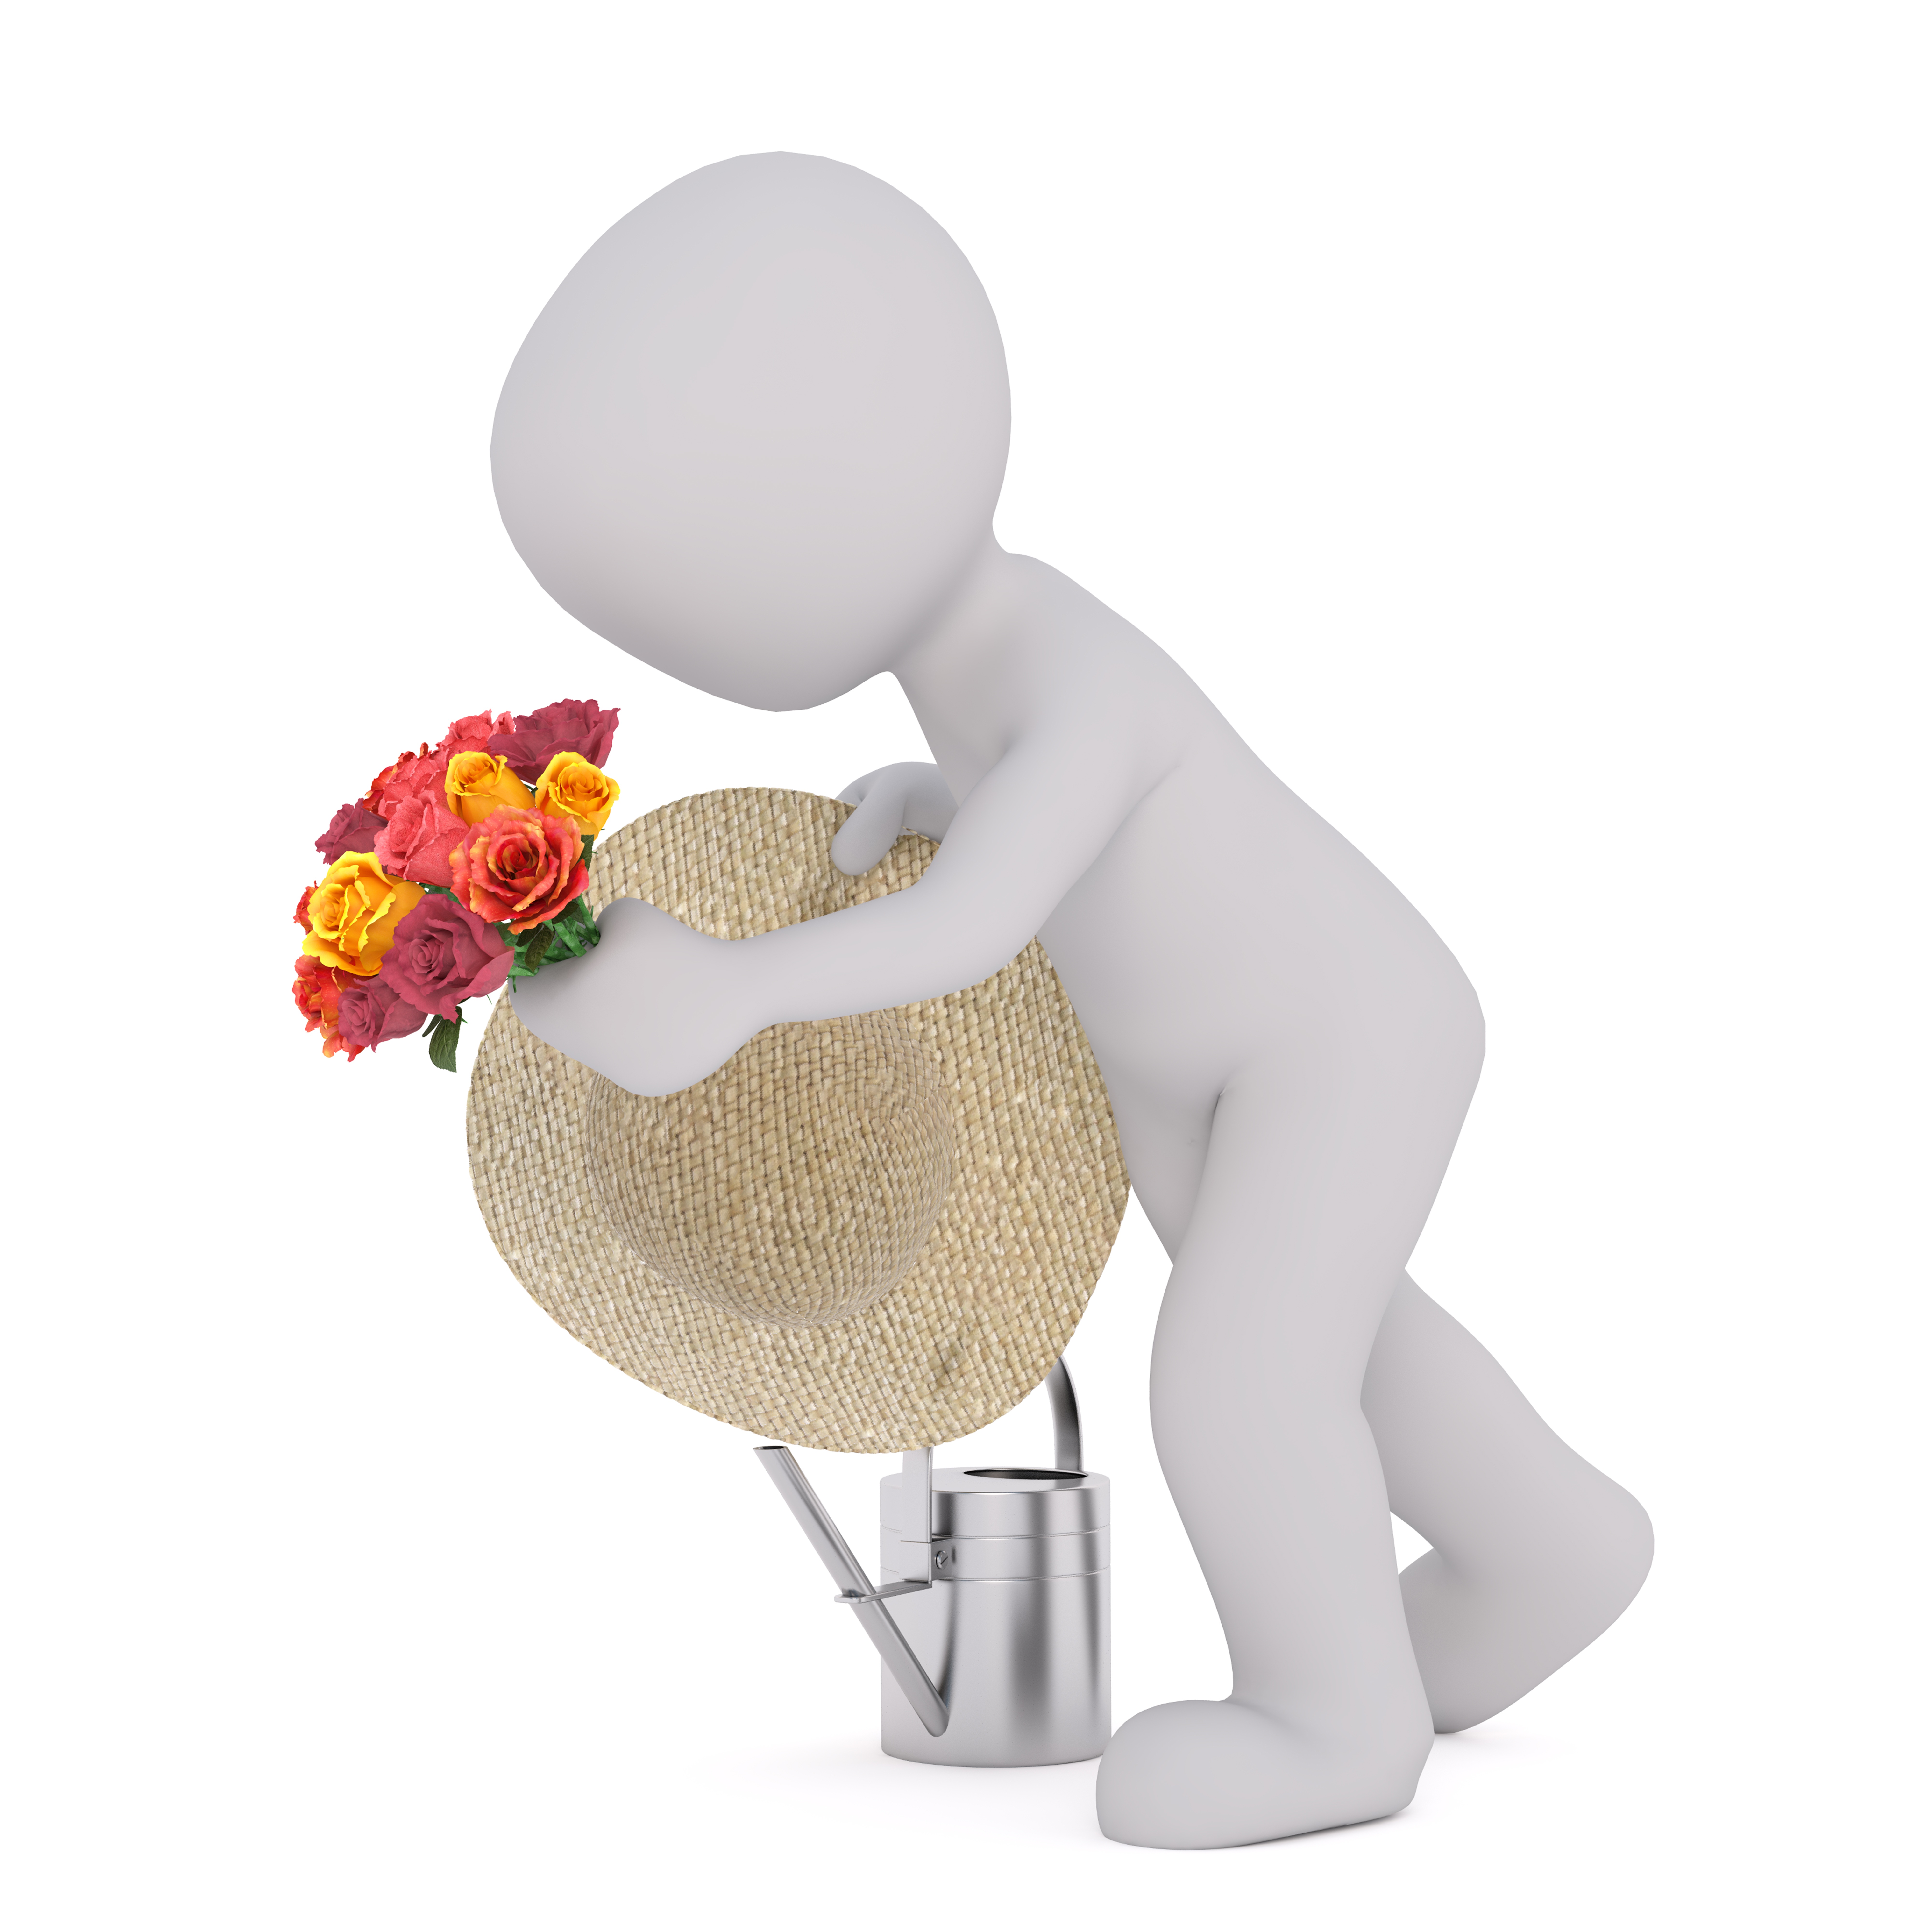
hand, white, isolated, model, hat, toy, flowers, product, illustration, figurine, 3d, bouquet of flowers, males, cartoon, white male, 3d model, full body, free image, watering can, 3d man, 3d men